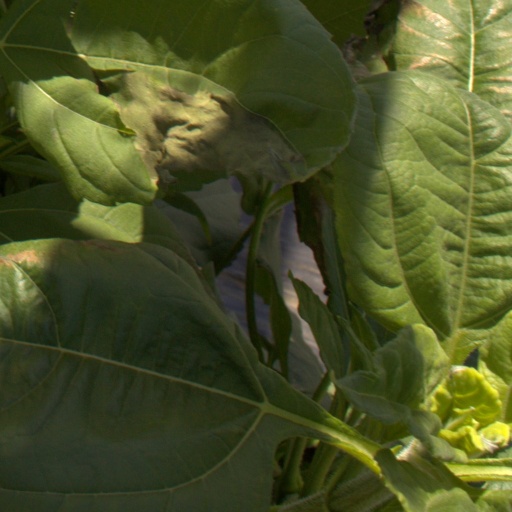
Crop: Jerusalem artichoke